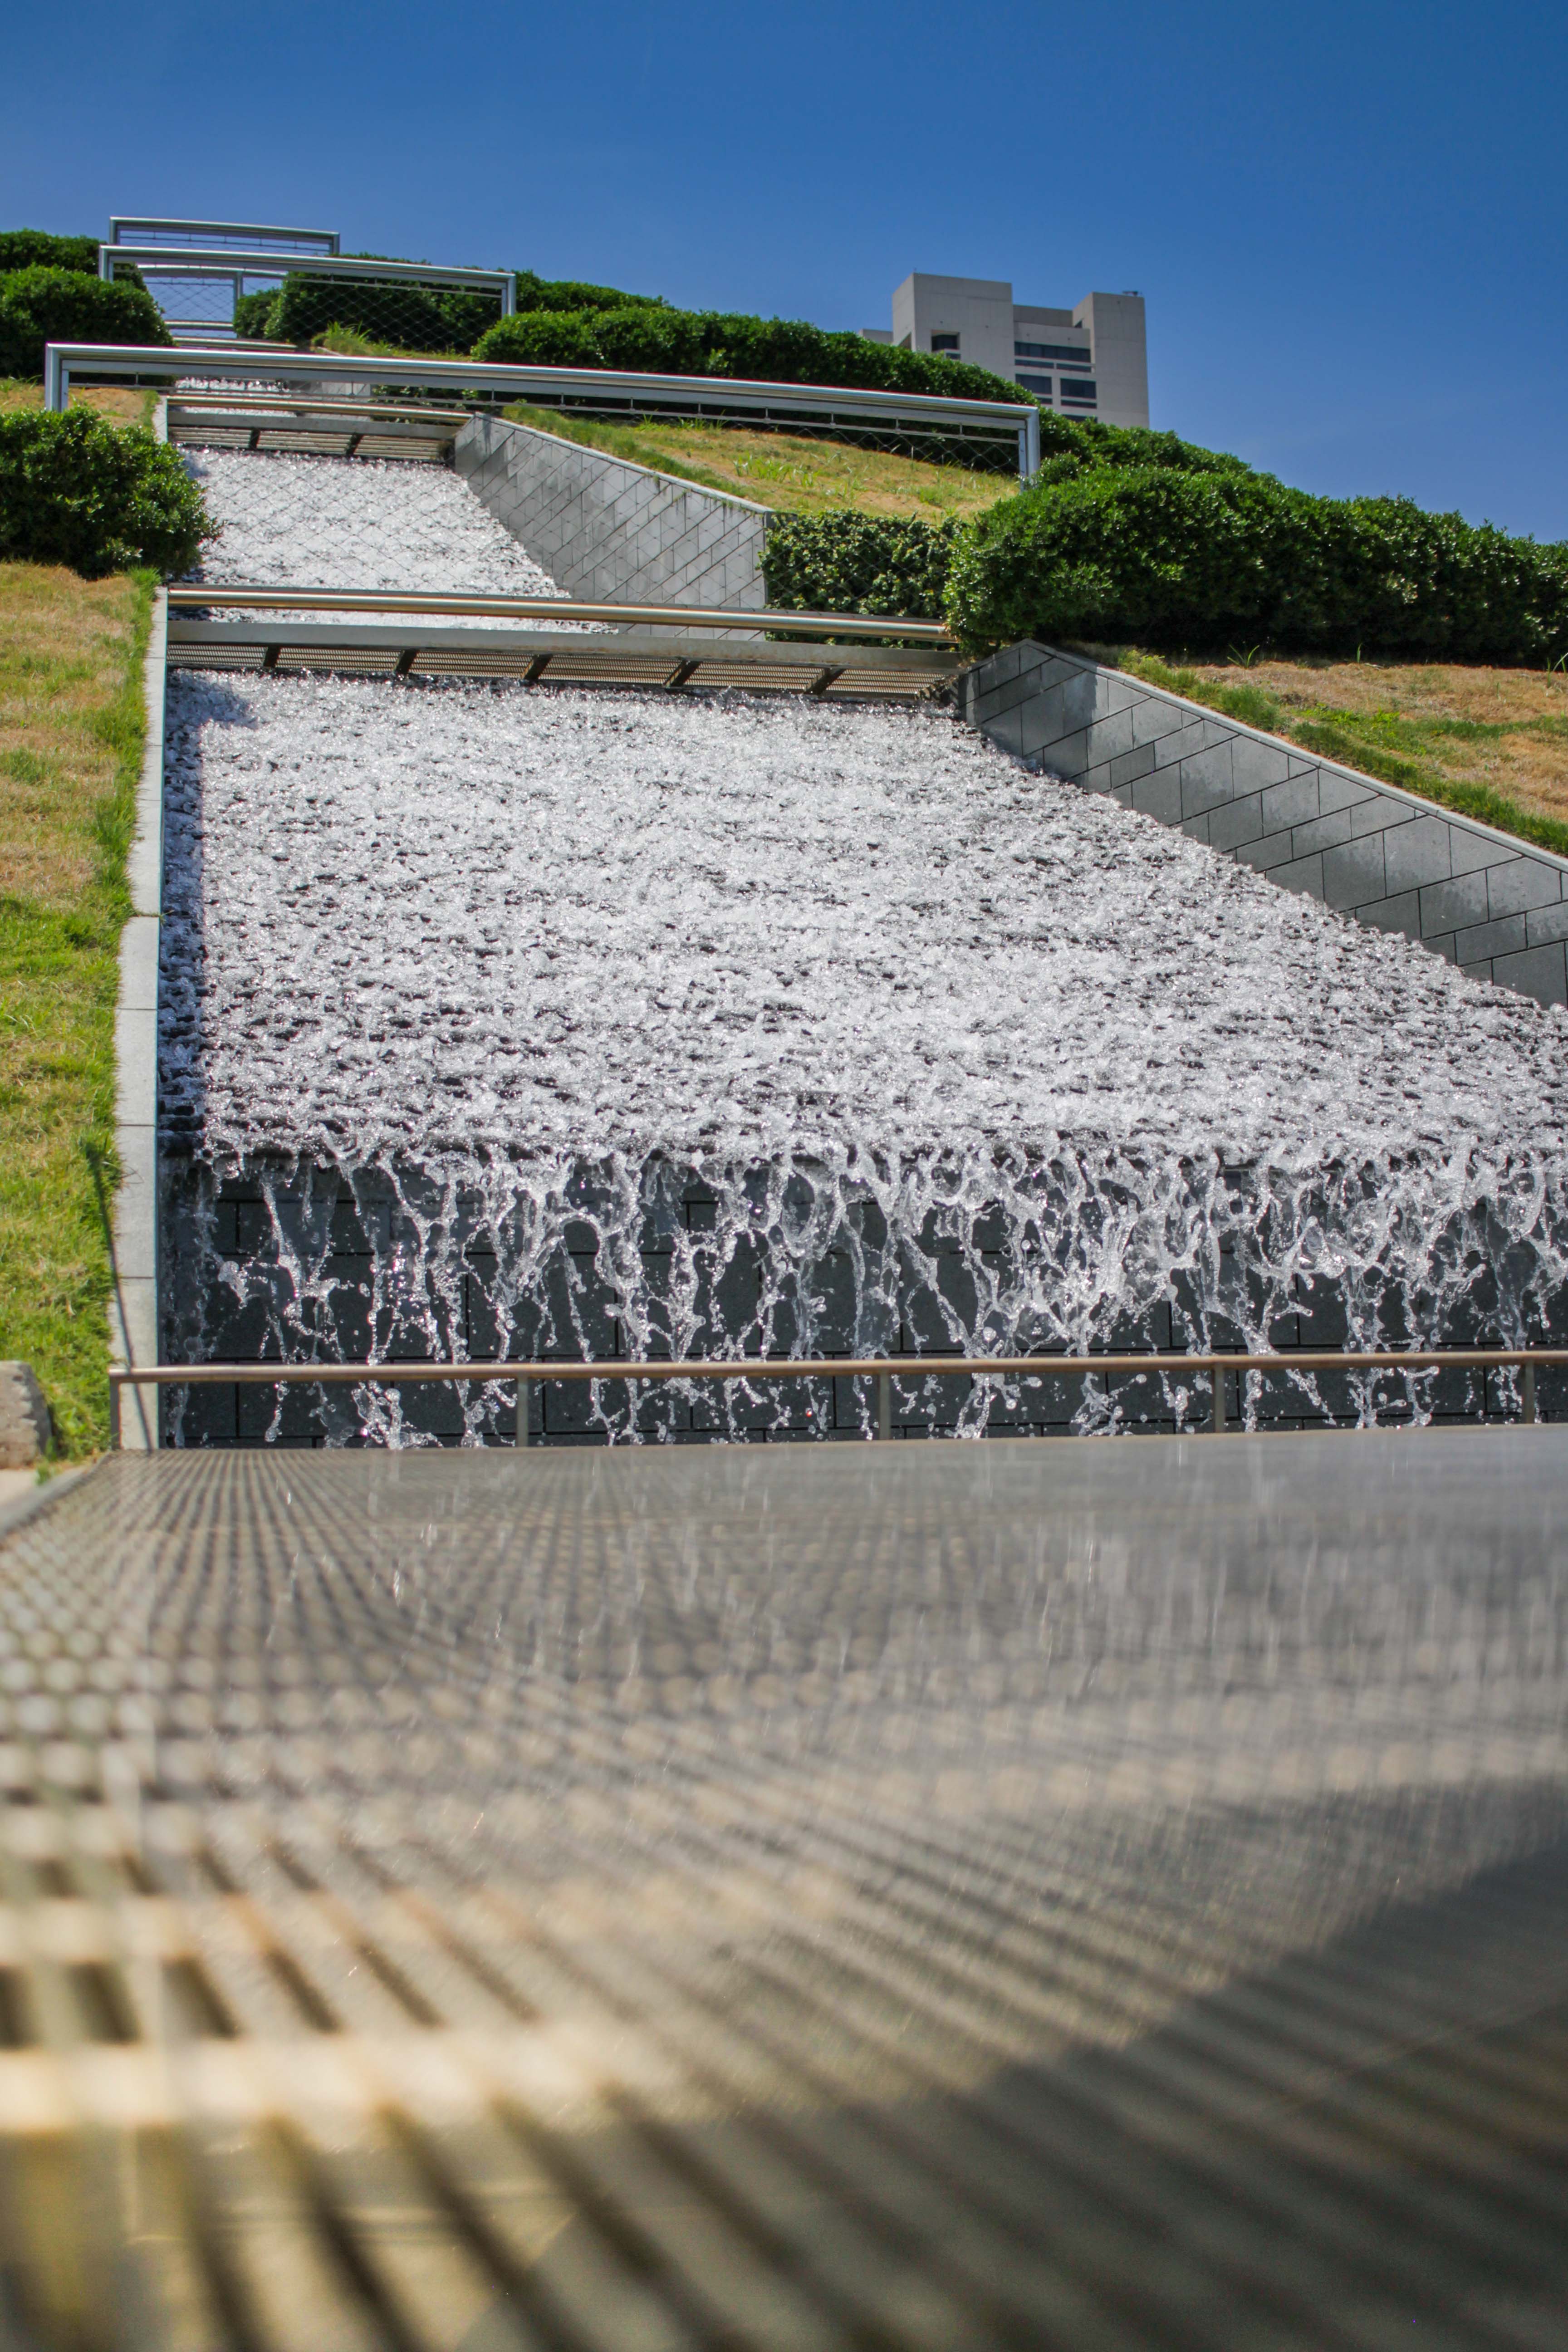
McGovern Gardens, houston texas, Hermann Park, public garden, fountain, sky, architecture, water, roof, grass, house, outdoor structure, tree, landscape, facade, road surface, walkway